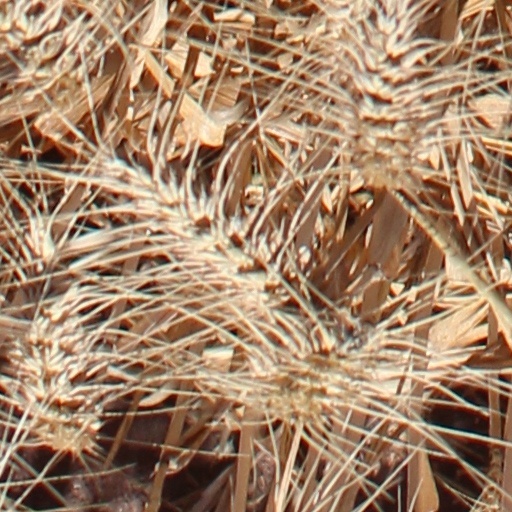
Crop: wheat